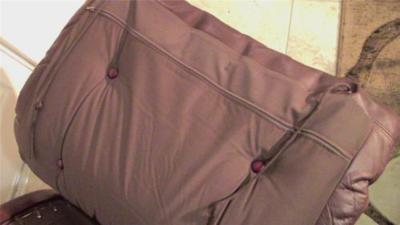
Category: chair